Shokumotsu Rensa

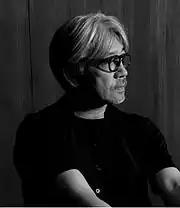
Ryuichi Sakamoto (pictured in 2013), the album's executive producer.

Masao Urino wrote the lyrics to five songs on "Shokumotsu Rensa". Pressuring himself to match the quality of Sakamoto's "imposing" arrangements, Urino spent a month working on each song. He reflected on their collaboration with fondness as Sakamoto gave him a newfound confidence to write with "instinct". Their partnership began with "Mind Circus", where Sakamoto showed him a picture of British supermodel Kate Moss and said, "Look at this and write whatever your instinct tells you to write." The line "boyishness is a wound, but it's your knife" references the Charles Baudelaire poem "L'Héautontimorouménos" from his collection, "Les Fleurs du mal" (1867). Urino counts his work with Nakatani as among his favorites.